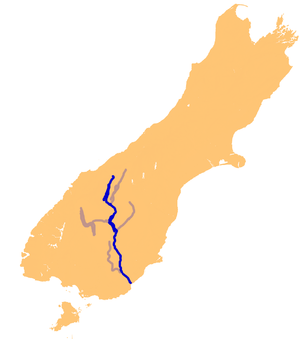
Le fleuve Clutha est le second cours d'eau de la Nouvelle-Zélande par sa longueur. Il coule vers le sud-sud-est sur 340 km, dans l'Otago central et austral, et se déverse dans l'océan Pacifique, à environ 75 km au sud-ouest de la ville de Dunedin.